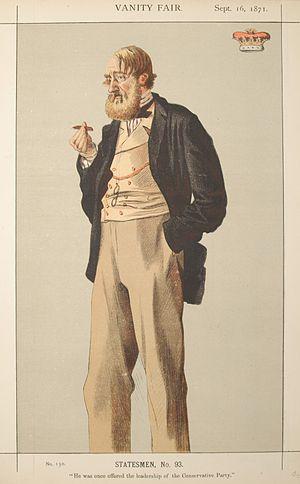
Charles Cecil John Manners, 6ᵉ duc de Rutland KG, appelé marquis de Granby avant 1857, est un homme politique conservateur anglais.